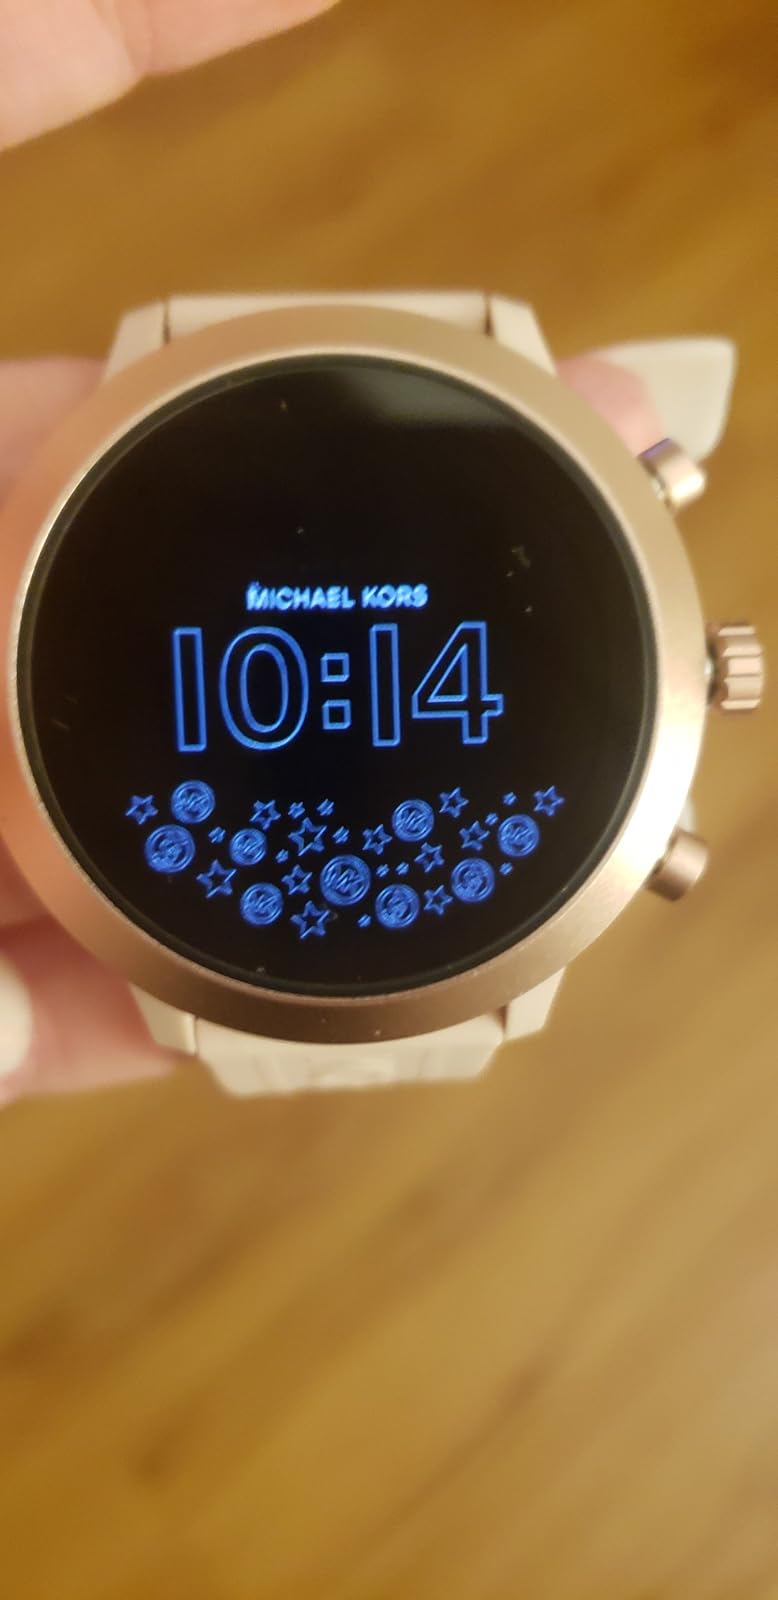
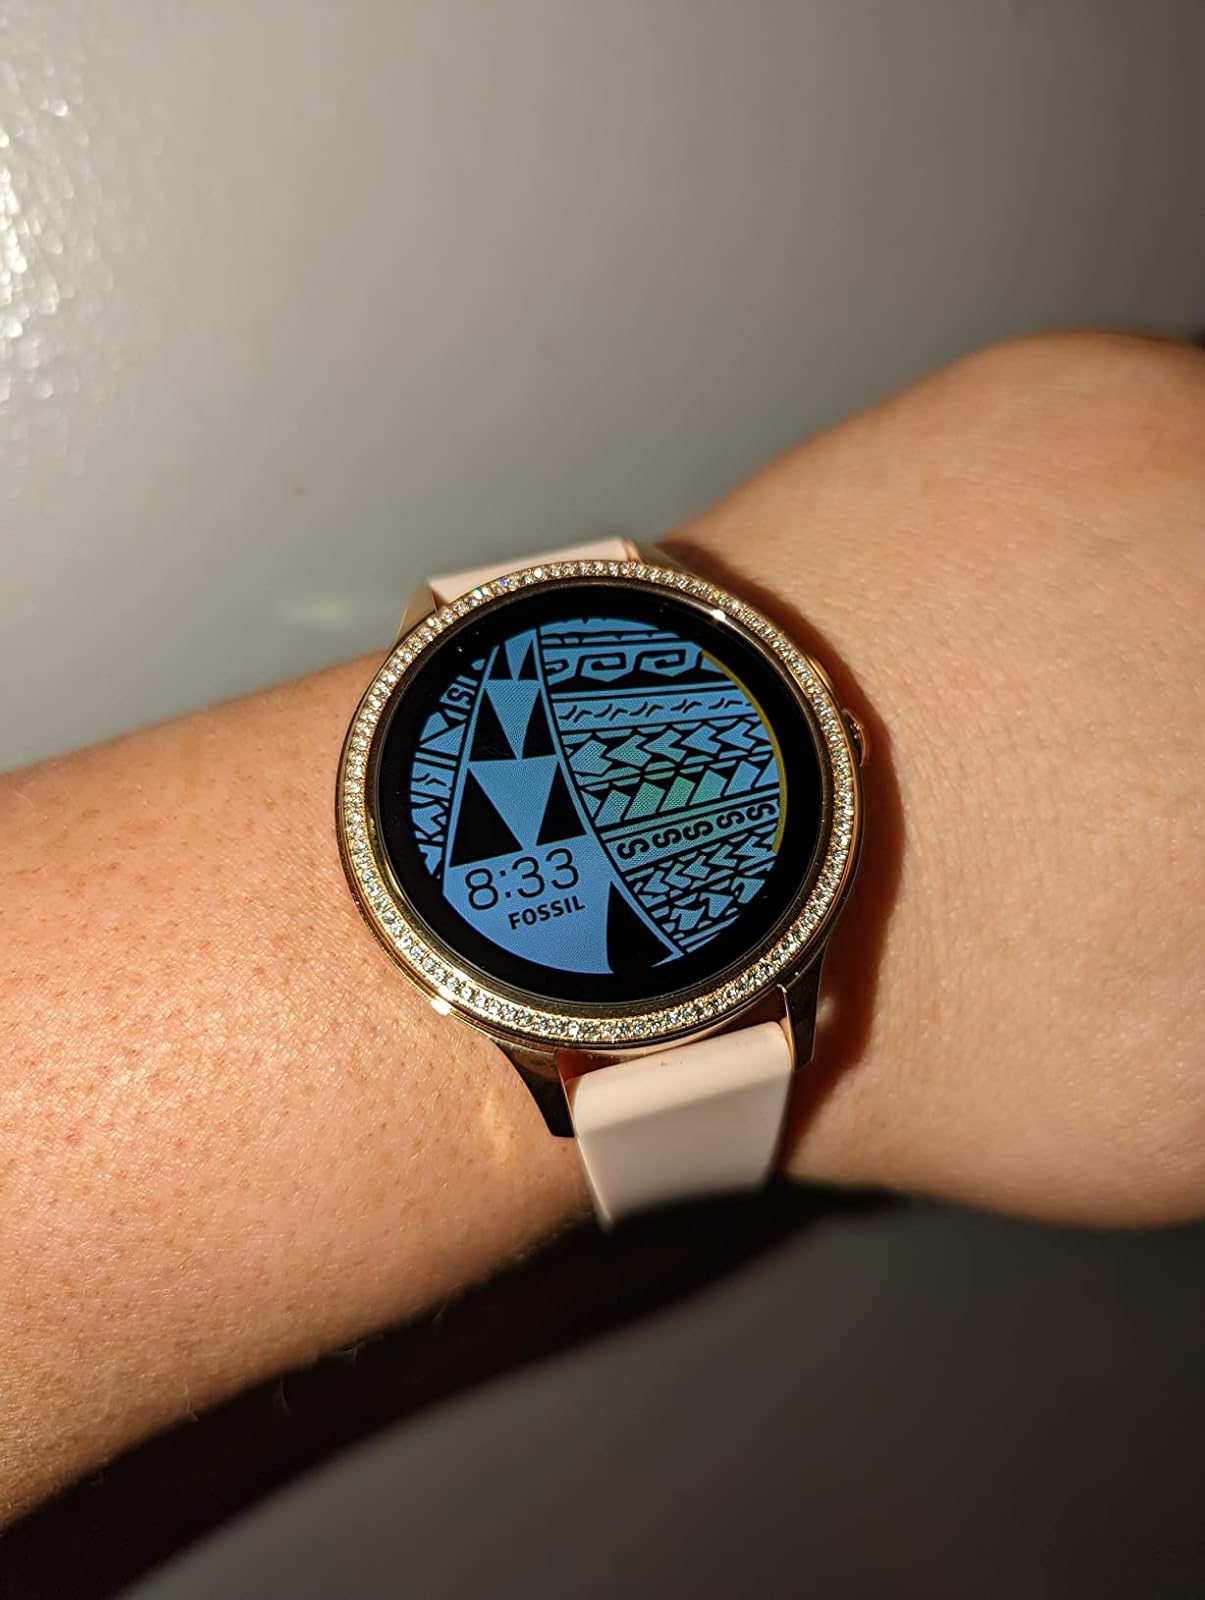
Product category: smartwatch
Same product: no